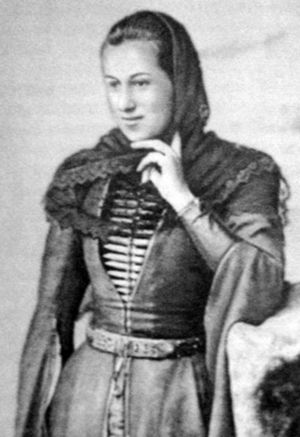
Ossetere / Kendte ossetere
Ossetere er et folkeslag, der taler ossetisk, et østiransk sprog. De hører hjemme i Ossetien, en region i den nordlige del af Kaukasus. Størstedelen af osseterne bor i den russiske kaukasusrepublik Nordossetien og i den georgiske, men de facto uafhængige, region Sydossetien. Sydossetien har været involveret i en række konflikter med Georgien over regiones ønske om at lade sig indlemme i den Russiske føderation sammen med Nordossetien. Ossetere er etnisk relaterede til kurdere og Yaghnobiere, og det ossetiske sprog minder i høj grad om de kurdiske sprog og Yaghnobi.